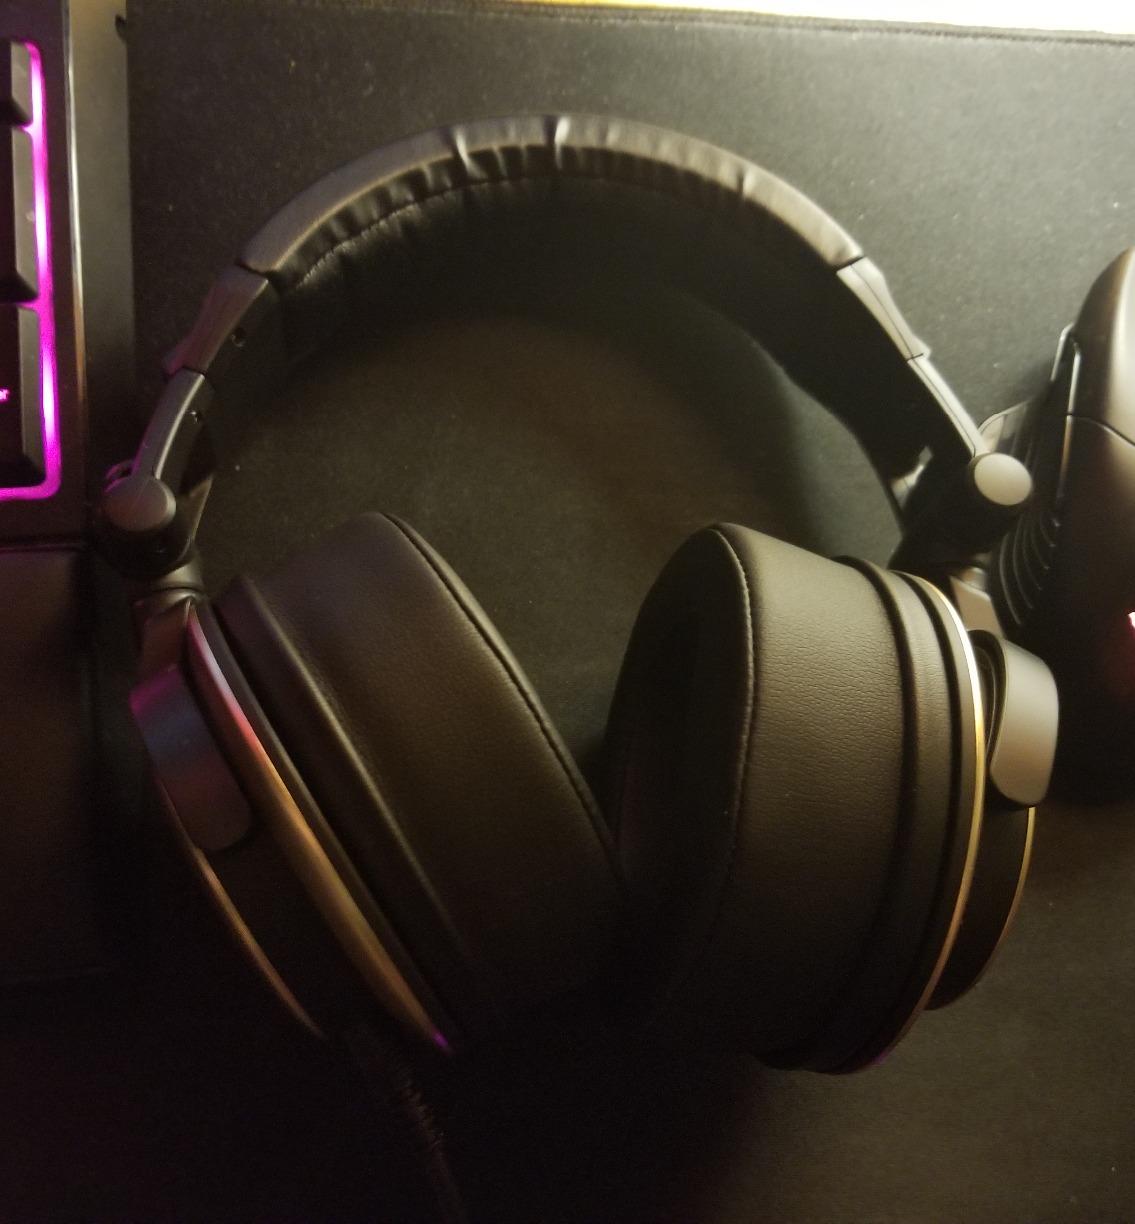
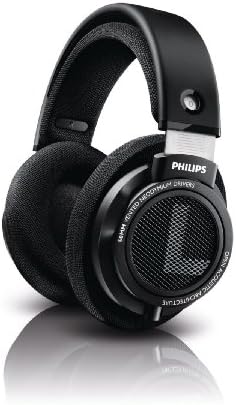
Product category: headphones
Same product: no